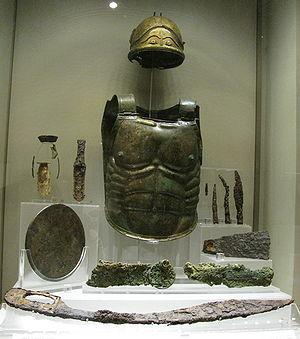
Tombe de guerrier de Lanuvium, équipement daté du premier quart du Ve siècle av. J.-C. Musée des thermes de Dioclétien, section épigraphique, Rome
La Royauté romaine est la première et la plus mal connue des périodes de l'histoire de la Rome antique. Selon la tradition, la royauté commence avec la fondation de Rome par Romulus et Rémus en l'an 753 av. J.-C., et se termine à la révolution de 509 av. J.-C. qui chasse le dernier roi, Tarquin le Superbe, pour instaurer la République romaine. Les historiens romains identifient sept rois : Romulus, Numa Pompilius, Tullus Hostilius, Ancus Marcius, considérés comme plus ou moins légendaires, puis des rois d'origine étrusque : Tarquin l'Ancien, Servius Tullius et Tarquin le Superbe.
Lanuvium est une cité antique latine du Latium, dans les monts Albains, en Italie centrale, aujourd’hui connue sous le nom de Lanuvio.
Les guerres romano-sabelliennes du Vᵉ siècle av. J.-C. opposent la ligue latine d'une part, dont Rome est un membre à part entière avec une position dominante et dont les Herniques sont des alliés à partir de 486, à divers peuples sabelliens indépendants et souvent alliés d'autre part, notamment les Volsques et les Èques, mais aussi les Sabins et les Aurunces.
La conquête romaine de l'Italie est la conséquence d'une série de conflits durant lesquels la cité-État de Rome, de ville dominante du Latium, devient maîtresse de toute la péninsule italienne.
Une centurie est un substantif latin à partir de la racine centum, désignant des unités composées à l'origine d'environ 100 hommes. Elle est, pendant la République romaine une division du corps civique constituée au moment du recensement, par le censeur, afin de fournir une unité militaire de la légion romaine. Elle constitue aussi une unité de vote lorsque le corps civique est réuni en comices centuriates, sur le champ de Mars, et une unité fiscale pour la perception du tributum destinée à financer la solde des soldats.
L'armée des origines de la Ville à la fin de la République romaine permet à Rome d'imposer sa suprématie sur les villes et les peuples voisins du Latium aux Vᵉ et IVᵉ siècles av. J.-C., puis de se lancer dans la conquête de l'Italie aux IVᵉ et IIIᵉ siècles av. J.-C. et enfin de la Méditerranée du IIIᵉ au Iᵉʳ siècle av. J.-C. avant de jouer un rôle dans les guerres civiles républicaines.